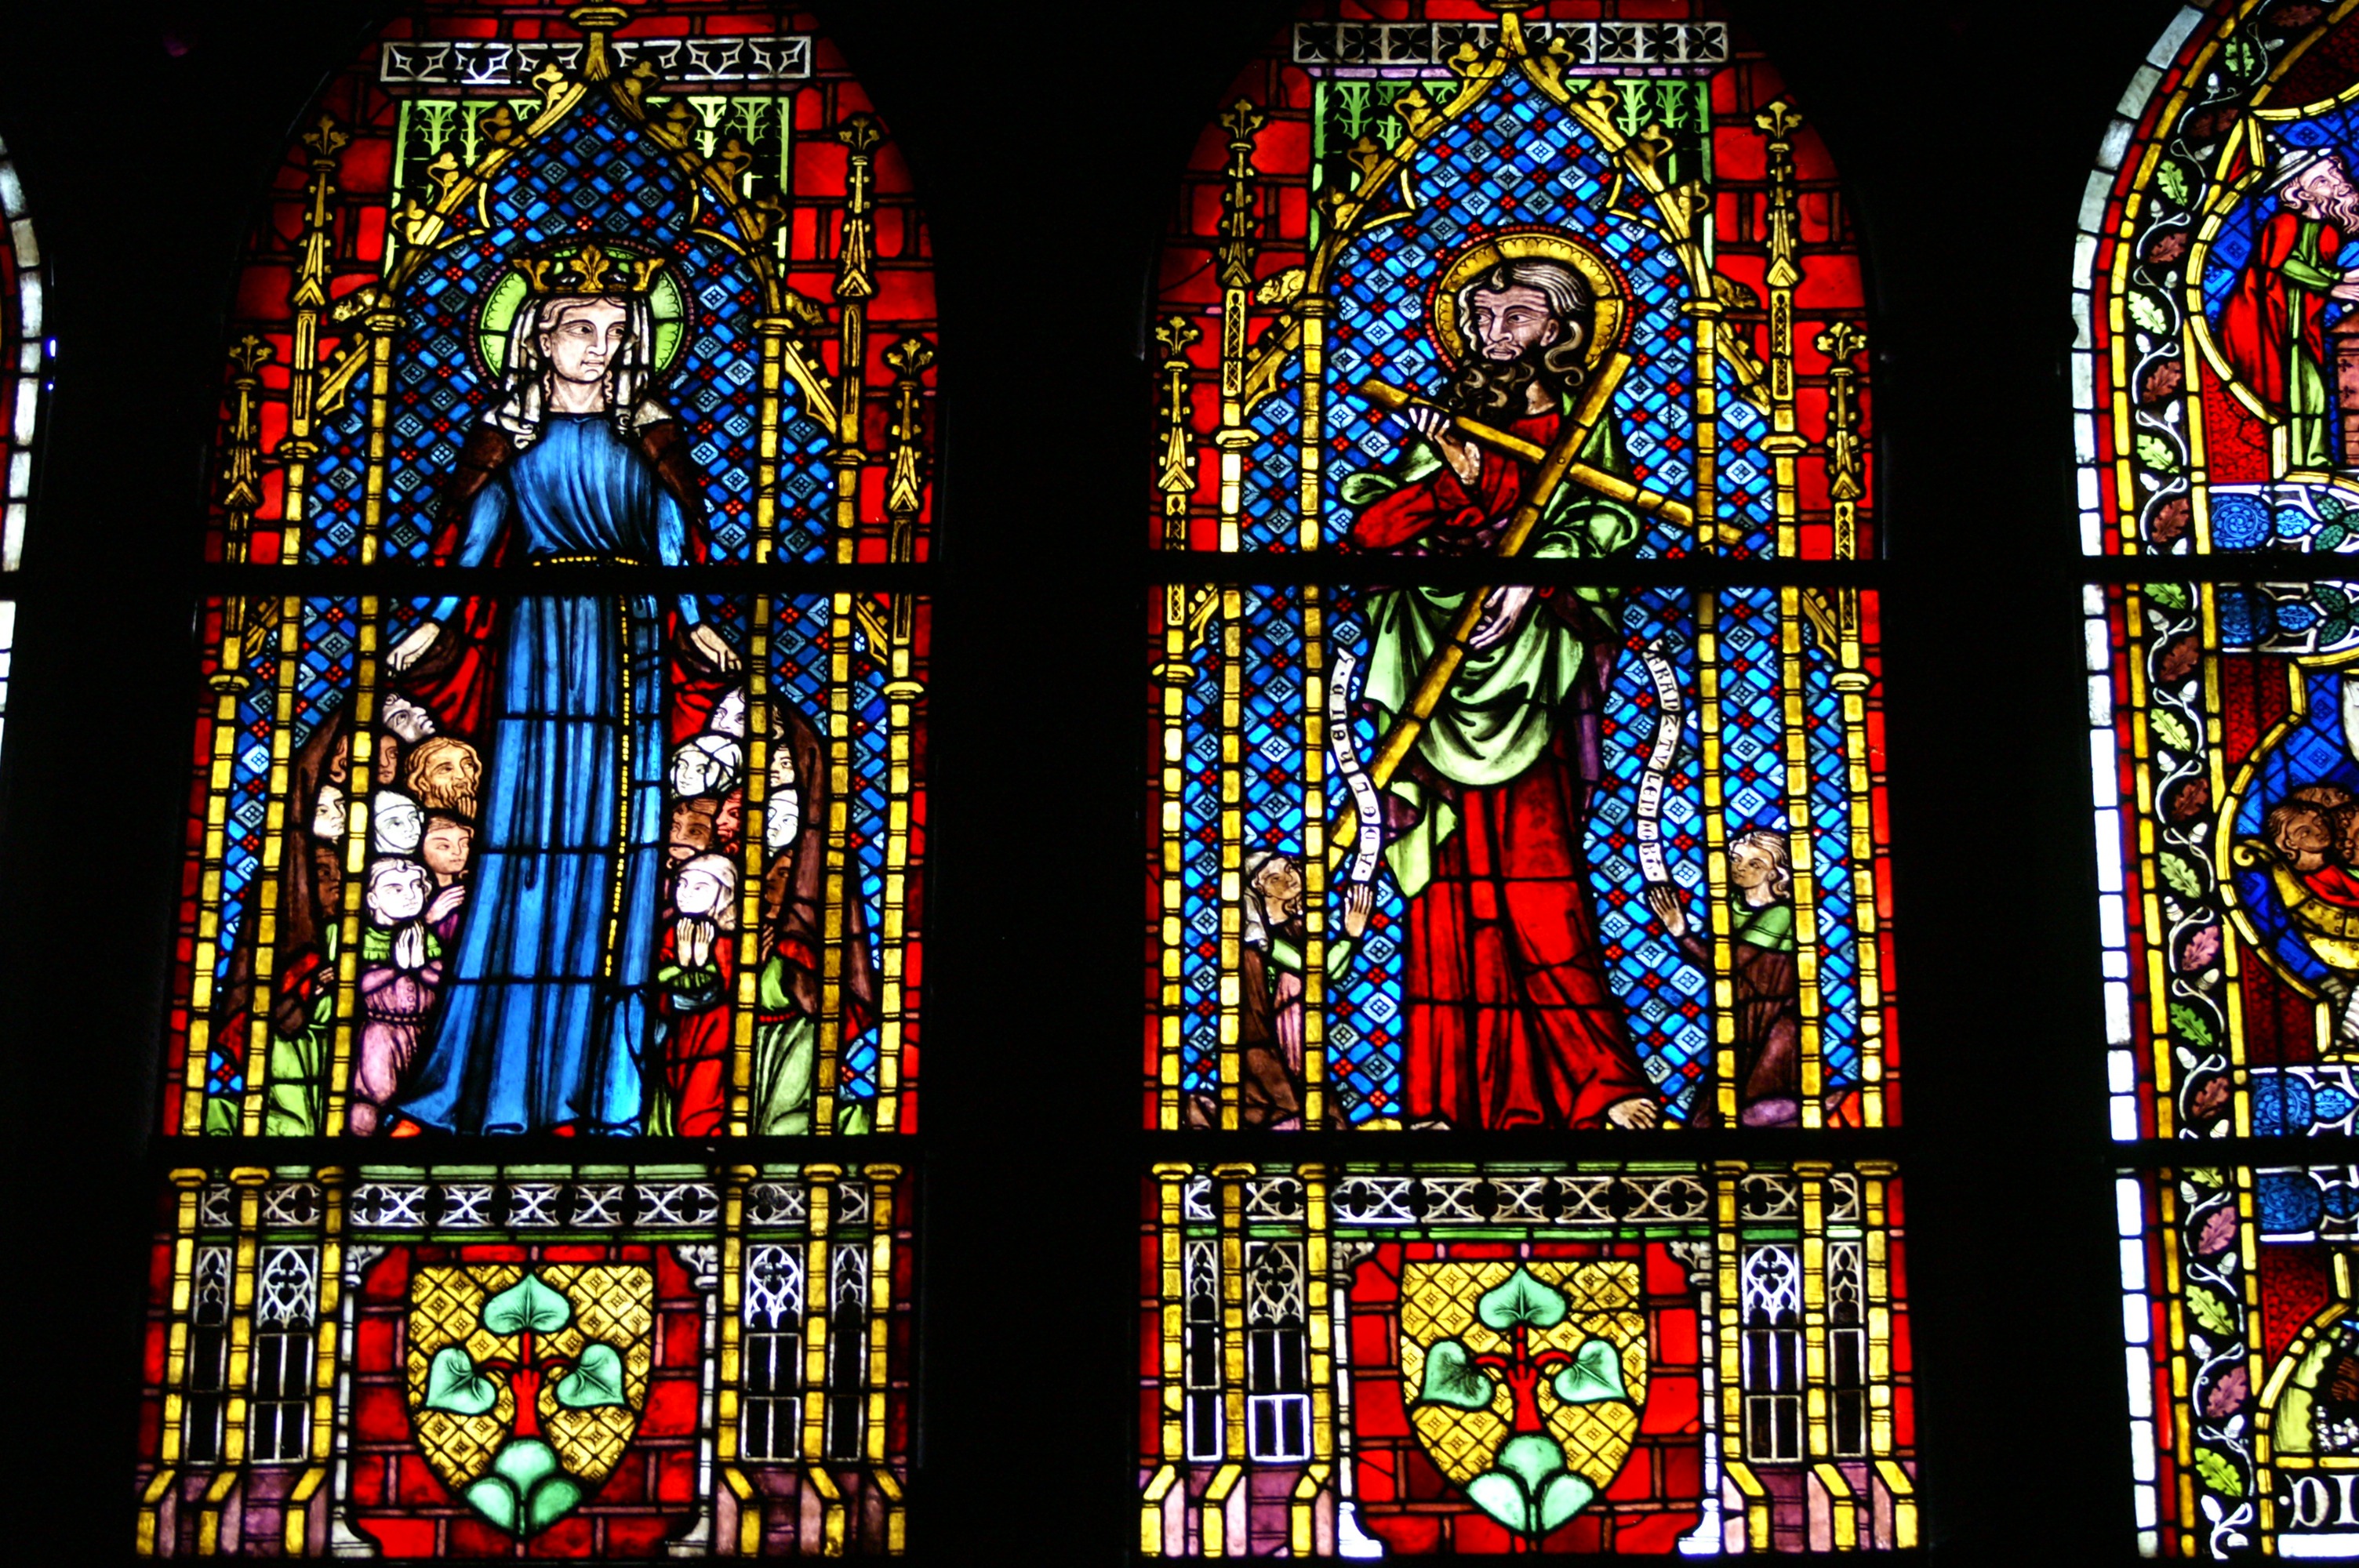
window, glass, church, material, stained glass, symmetry